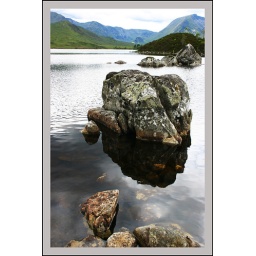
rock in lake in Scotland